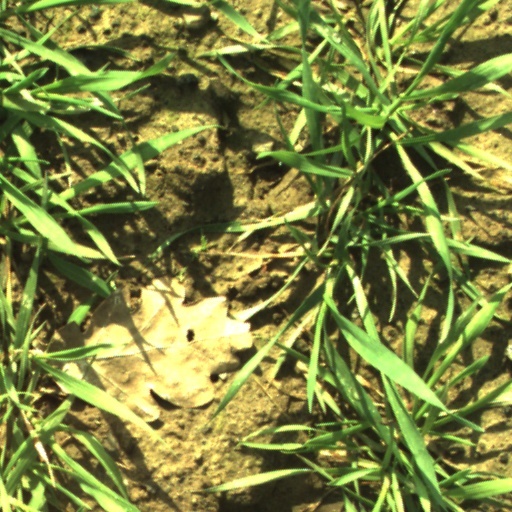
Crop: wheat